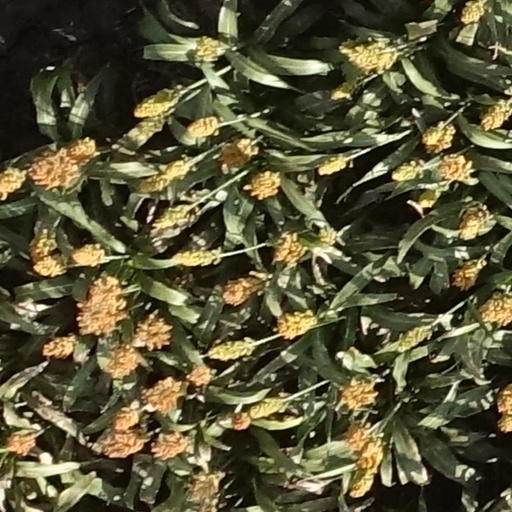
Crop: sorghum